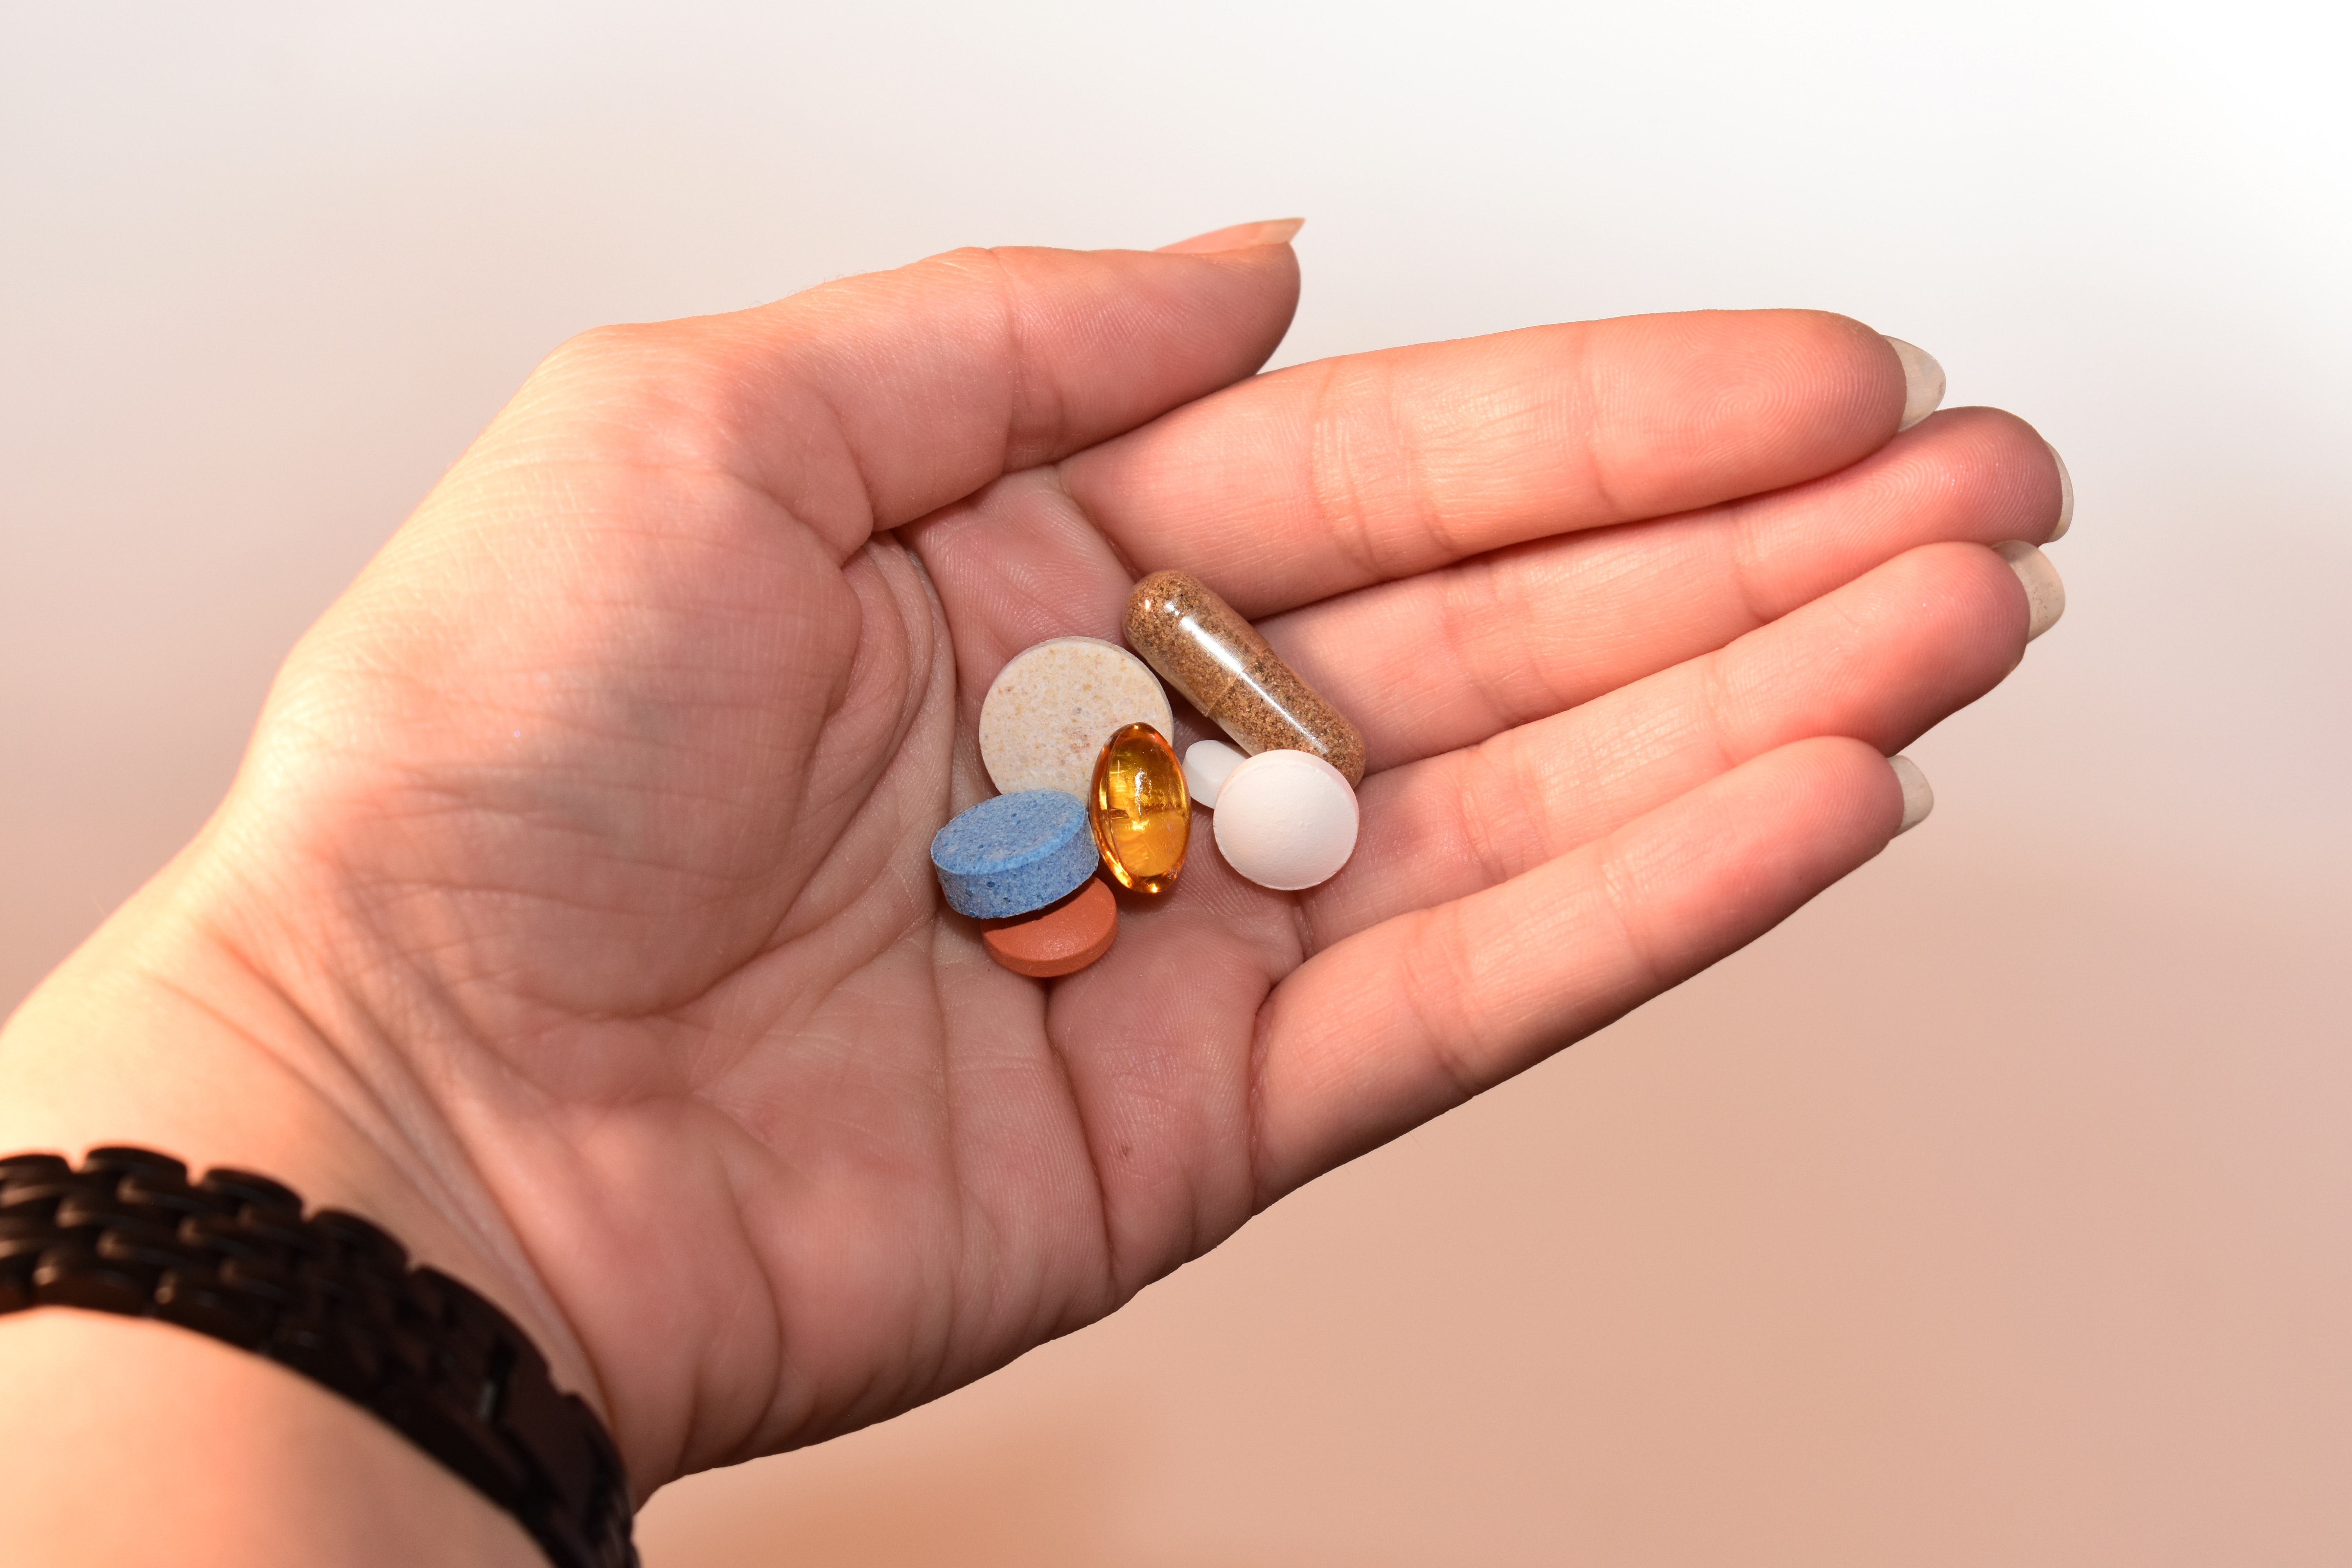
pill, finger, hand, capsule, pharmaceutical drug, medicine, dietary supplement, service, health care, thumb, prescription drug